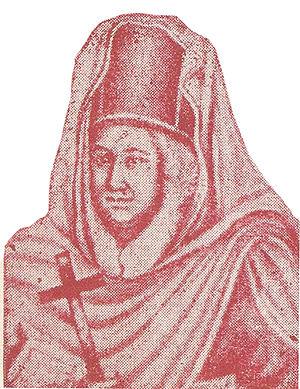
Costanzo Giuseppe Beschi, connu également sous son nom tamoul de Viramamunivar, né le 8 novembre 1680 à Castiglione delle Stiviere, et décédé le 4 février 1747 à Ambazhakad, au Kerala, est un prêtre jésuite italien, missionnaire en Inde du Sud. Ayant acquis une grande maîtrise de la langue tamoule, et ses écrits étant populaires, il est parfois considéré comme le père de la littérature tamoule moderne.